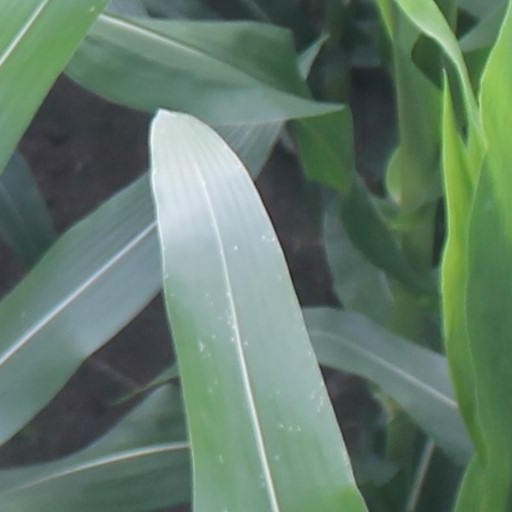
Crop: maize; corn